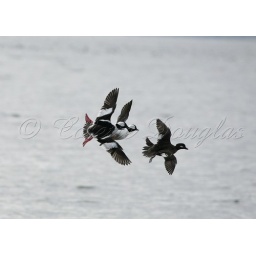
Bufflehead Ducks (two adult male in rear) and (one adult female at front)